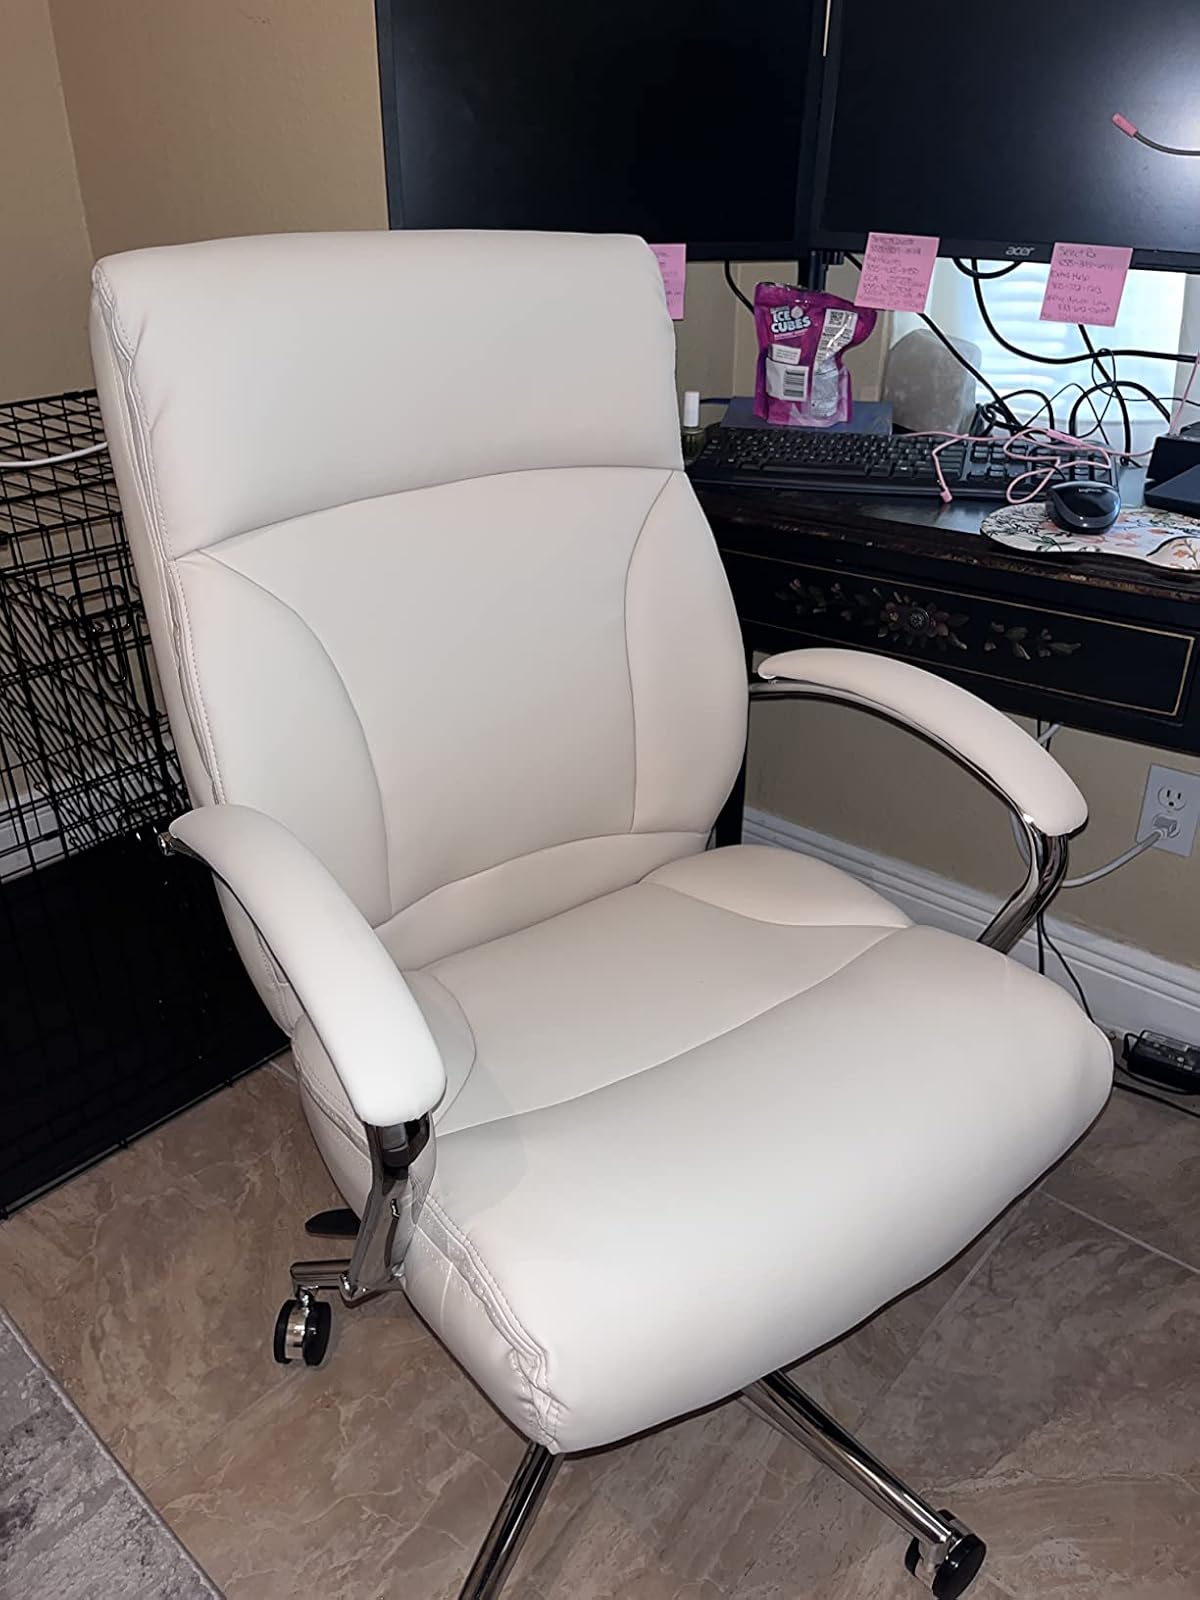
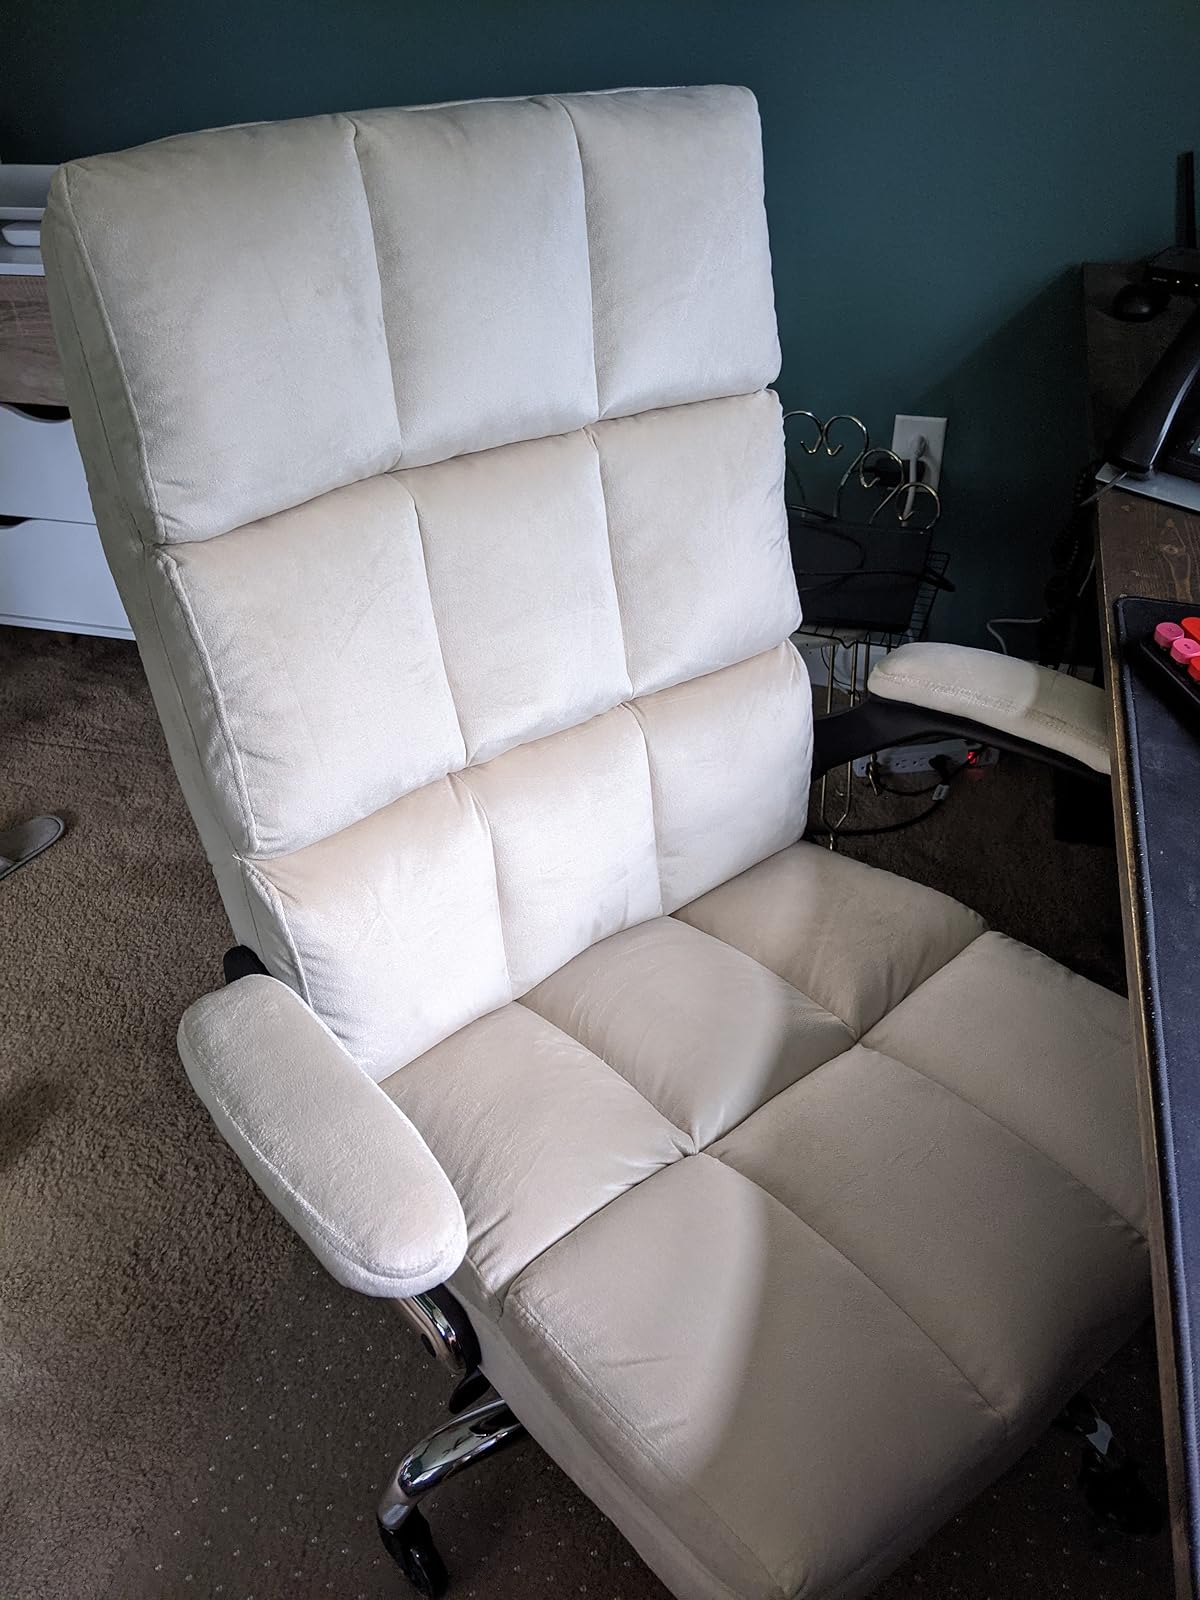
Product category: items_chair
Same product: no